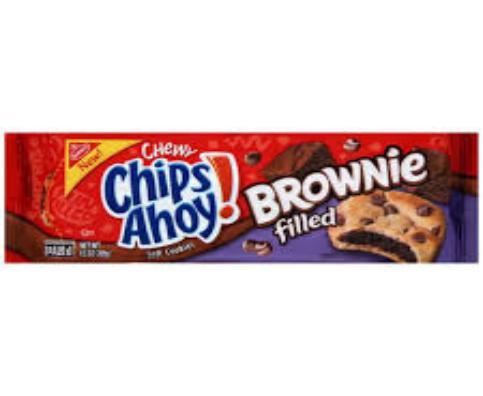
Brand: Chips Ahoy!
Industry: Food